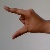
The image shows a hand gesture representing the letter 'Z' in Indian Sign Language.